Lil Durk

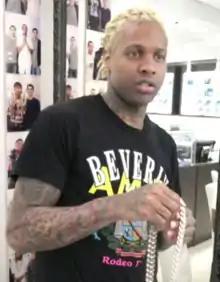
Lil Durk in 2019

In 2010, Durk released a freestyle over an instrumental version of the song “Wasted”, by Gucci Mane and Plies. Durk's version of the song is titled, "Lamron Wasted". That same year he released "L's Bitch" featuring Lil Reese. After plans to sign with Chief Keef and French Montana's labels fell through, he considered rapping as "a full-time career" after the releases of his two singles, "Sneak Dissin'" and "I'ma Hitta", each of which received generally positive feedback locally. On August 26, 2011, Durk released his debut mixtape: "I'm A Hitta", followed by "I'm Still A Hitta" on April 3, 2012. On October 19, 2012, Durk released his third mixtape, "Life Ain't No Joke". As of September 22, 2012, the mixtape has been downloaded over 216,000 times on DatPiff. In December 2012, Durk released the track, called "L's Anthem", which was remixed, featuring French Montana, as a re-release.